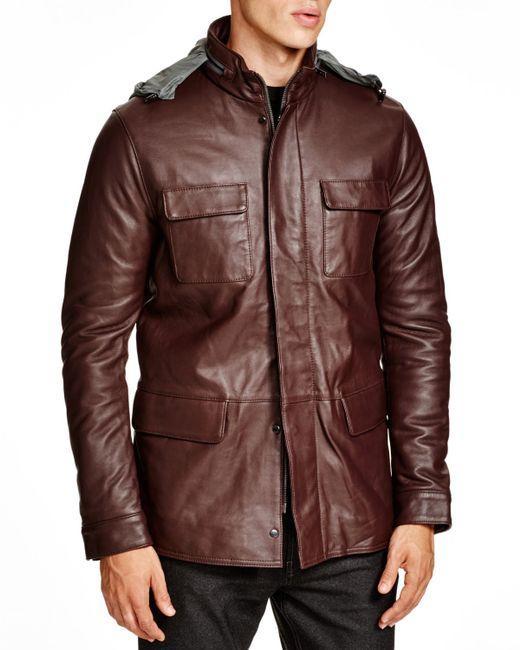
Schokoladenbraune Langarm-Leder-Kapuzenjacke mit aufgesetzter Tasche